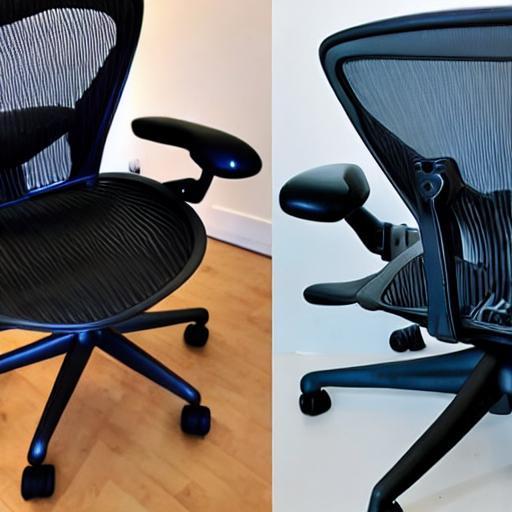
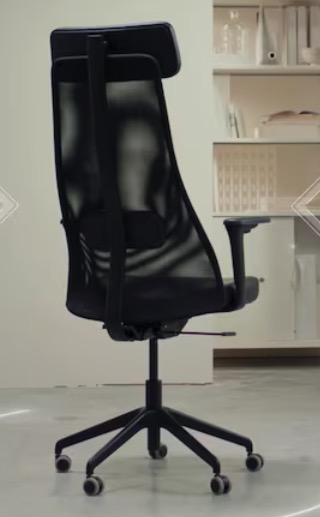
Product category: items_chair
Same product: no